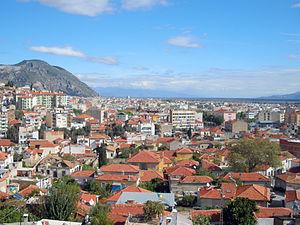
Söke est un chef-lieu de district de la province d'Aydın dans la région égéenne en Turquie.